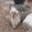
Label: dog